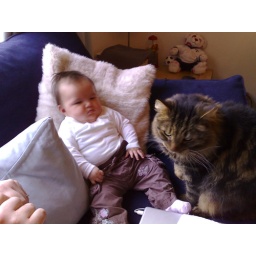
Tiger storms the sofa in an attempt to get his seat back